Villa

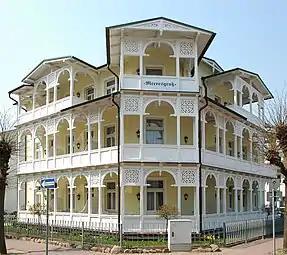
Villa "Sea Greeting" (Meeresgruss) in Binz, Rügen Island – a typical villa in 19th-century German resort architecture style

In the early 18th century the English took up the term, and applied it to compact houses in the country, especially those accessible from London: Chiswick House is an example of such a "party villa". Thanks to the revival of interest in Palladio and Inigo Jones, soon Neo-Palladian villas dotted the valley of the River Thames and English countryside. Marble Hill House in England was conceived originally as a "villa" in the 18th-century sense.